Jean Graetz

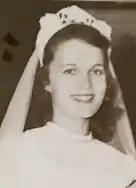
Jean Graetz, from a 1951 bridal portrait.

Jean Graetz (December 24, 1929 – December 16, 2020), born Jean Ellis, was an American civil rights activist. She and her clergyman husband Robert Graetz were active white supporters of the Montgomery bus boycott in 1955.